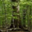
Label: forest